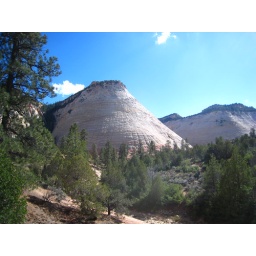
Checkerboard Mesa at Zion National Park. This is a massive white Navajo sandstone tower near the park's East Entrance.